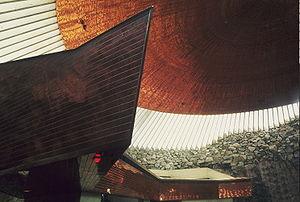
Timo Sakari Suomalainen est un architecte finlandais.